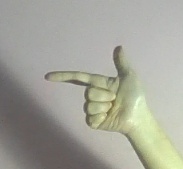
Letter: yaa